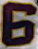
Number: 6